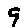
Label: 9